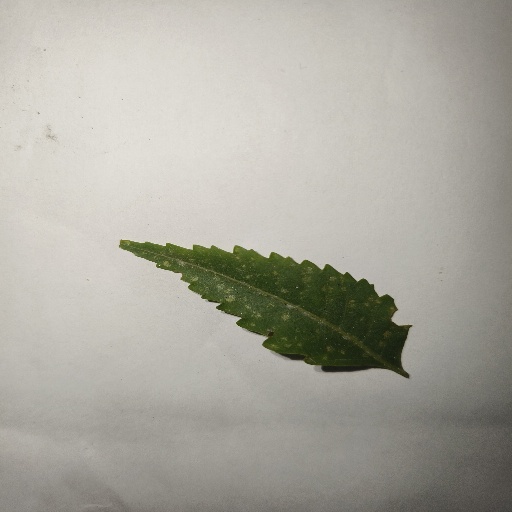
Species: Neem
Leaf condition: Powdery Mildew